Port Sanilac Masonic and Town Hall

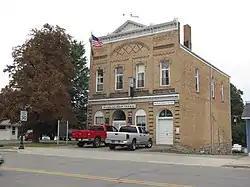

The Masonic and Town Hall, located at 20 North Ridge Street in Port Sanilac, Michigan, was constructed as a Masonic Lodge constructed in 1884. It was listed on the National Register of Historic Places in 1996. Currently, no Masonic lodge meets in the building